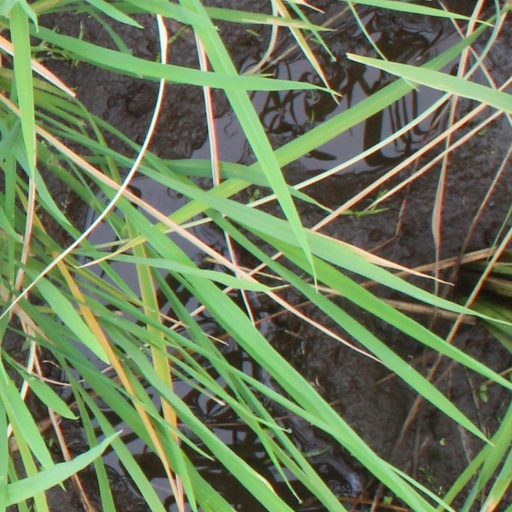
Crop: rice